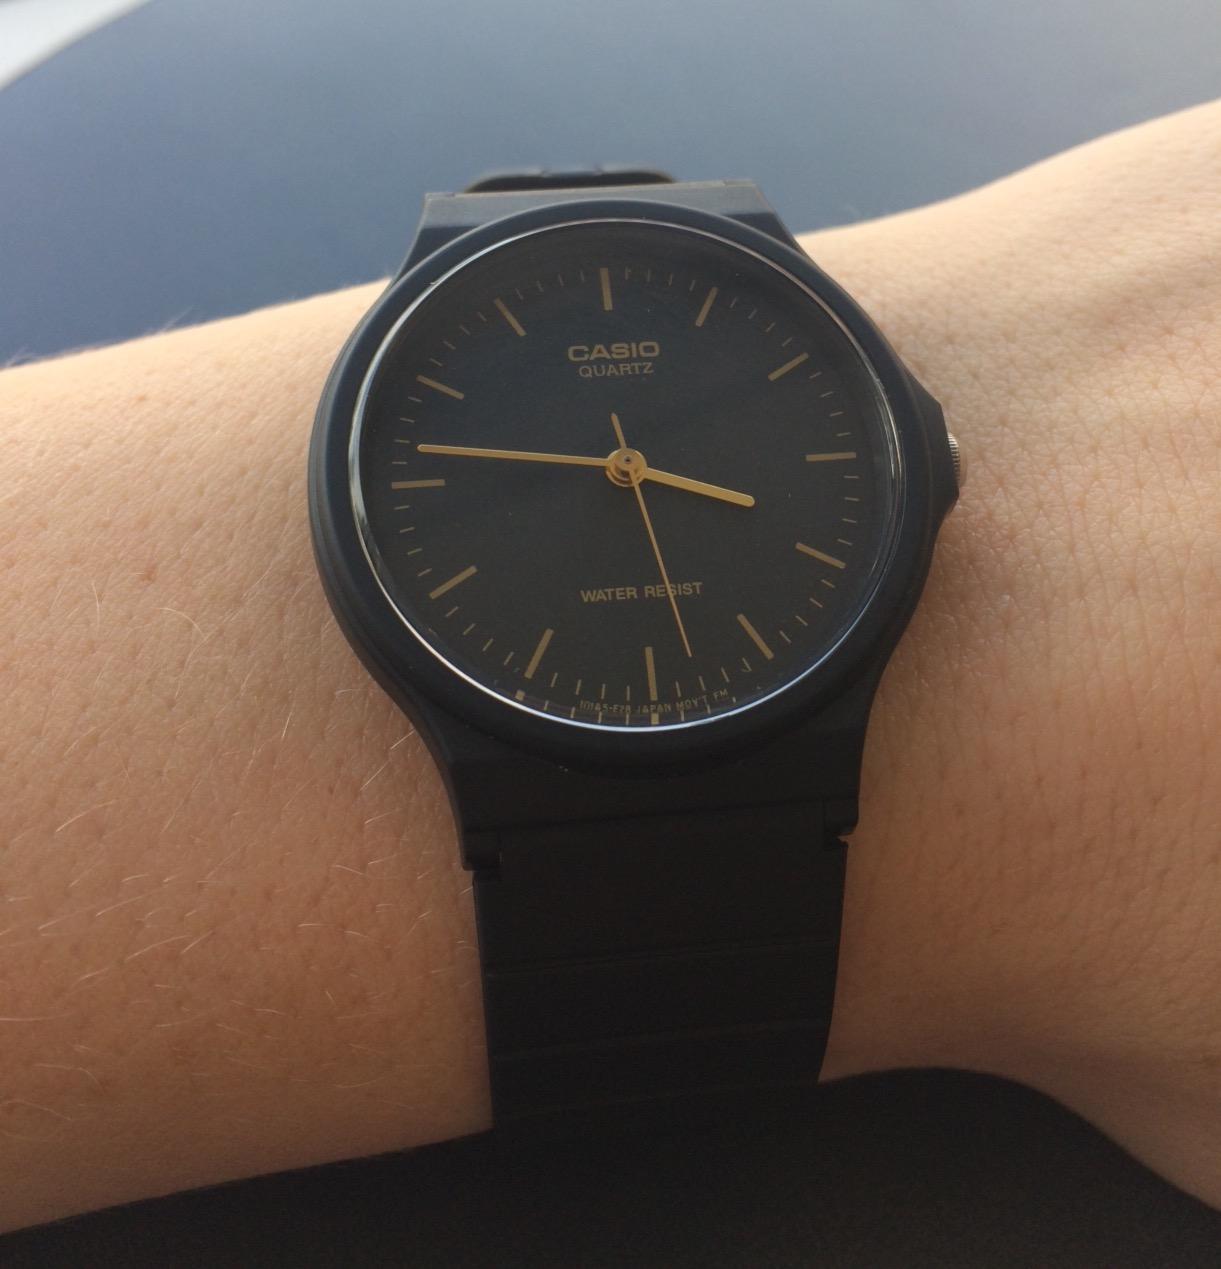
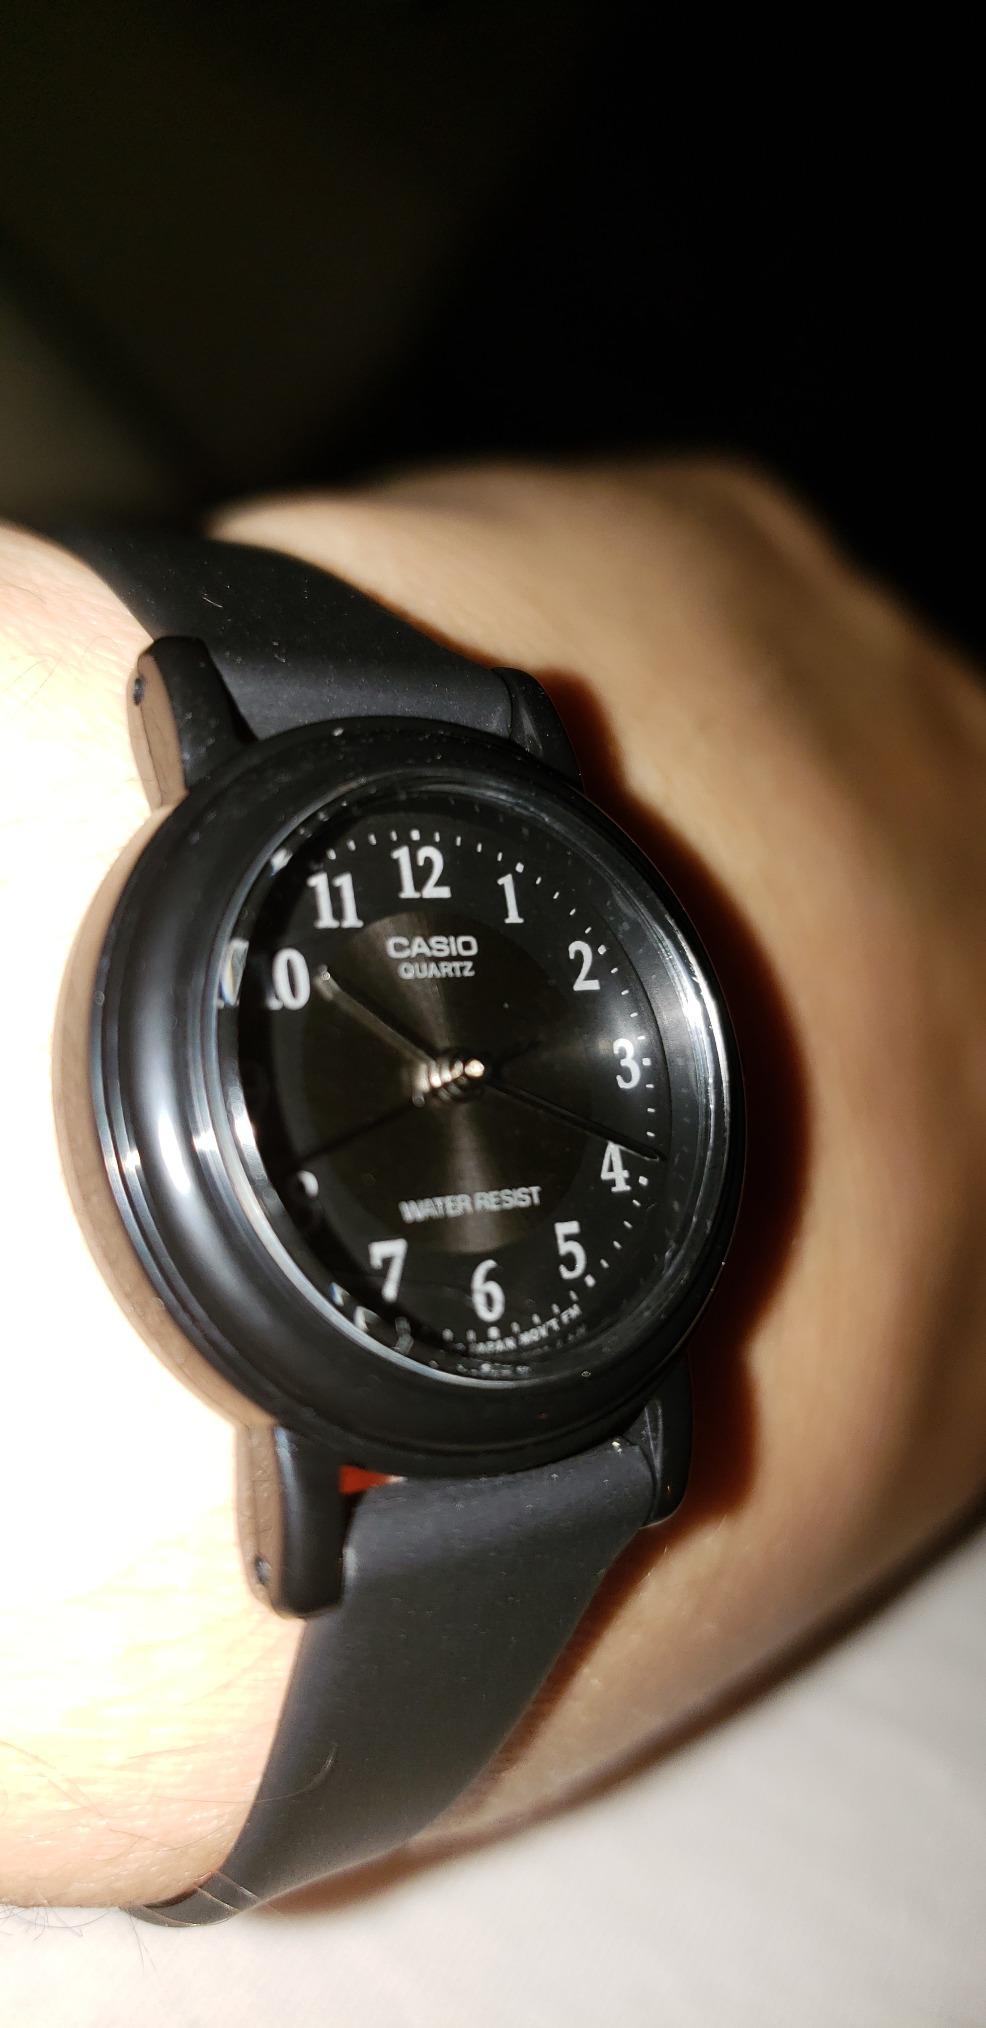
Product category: accessories_watch
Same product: no